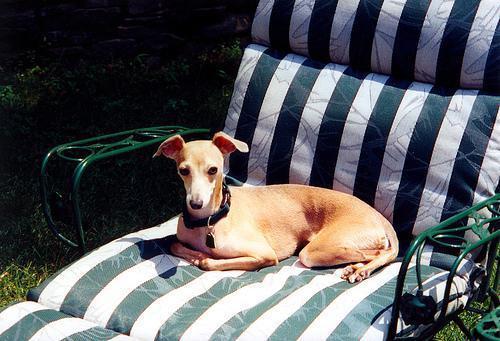
Italian_greyhound